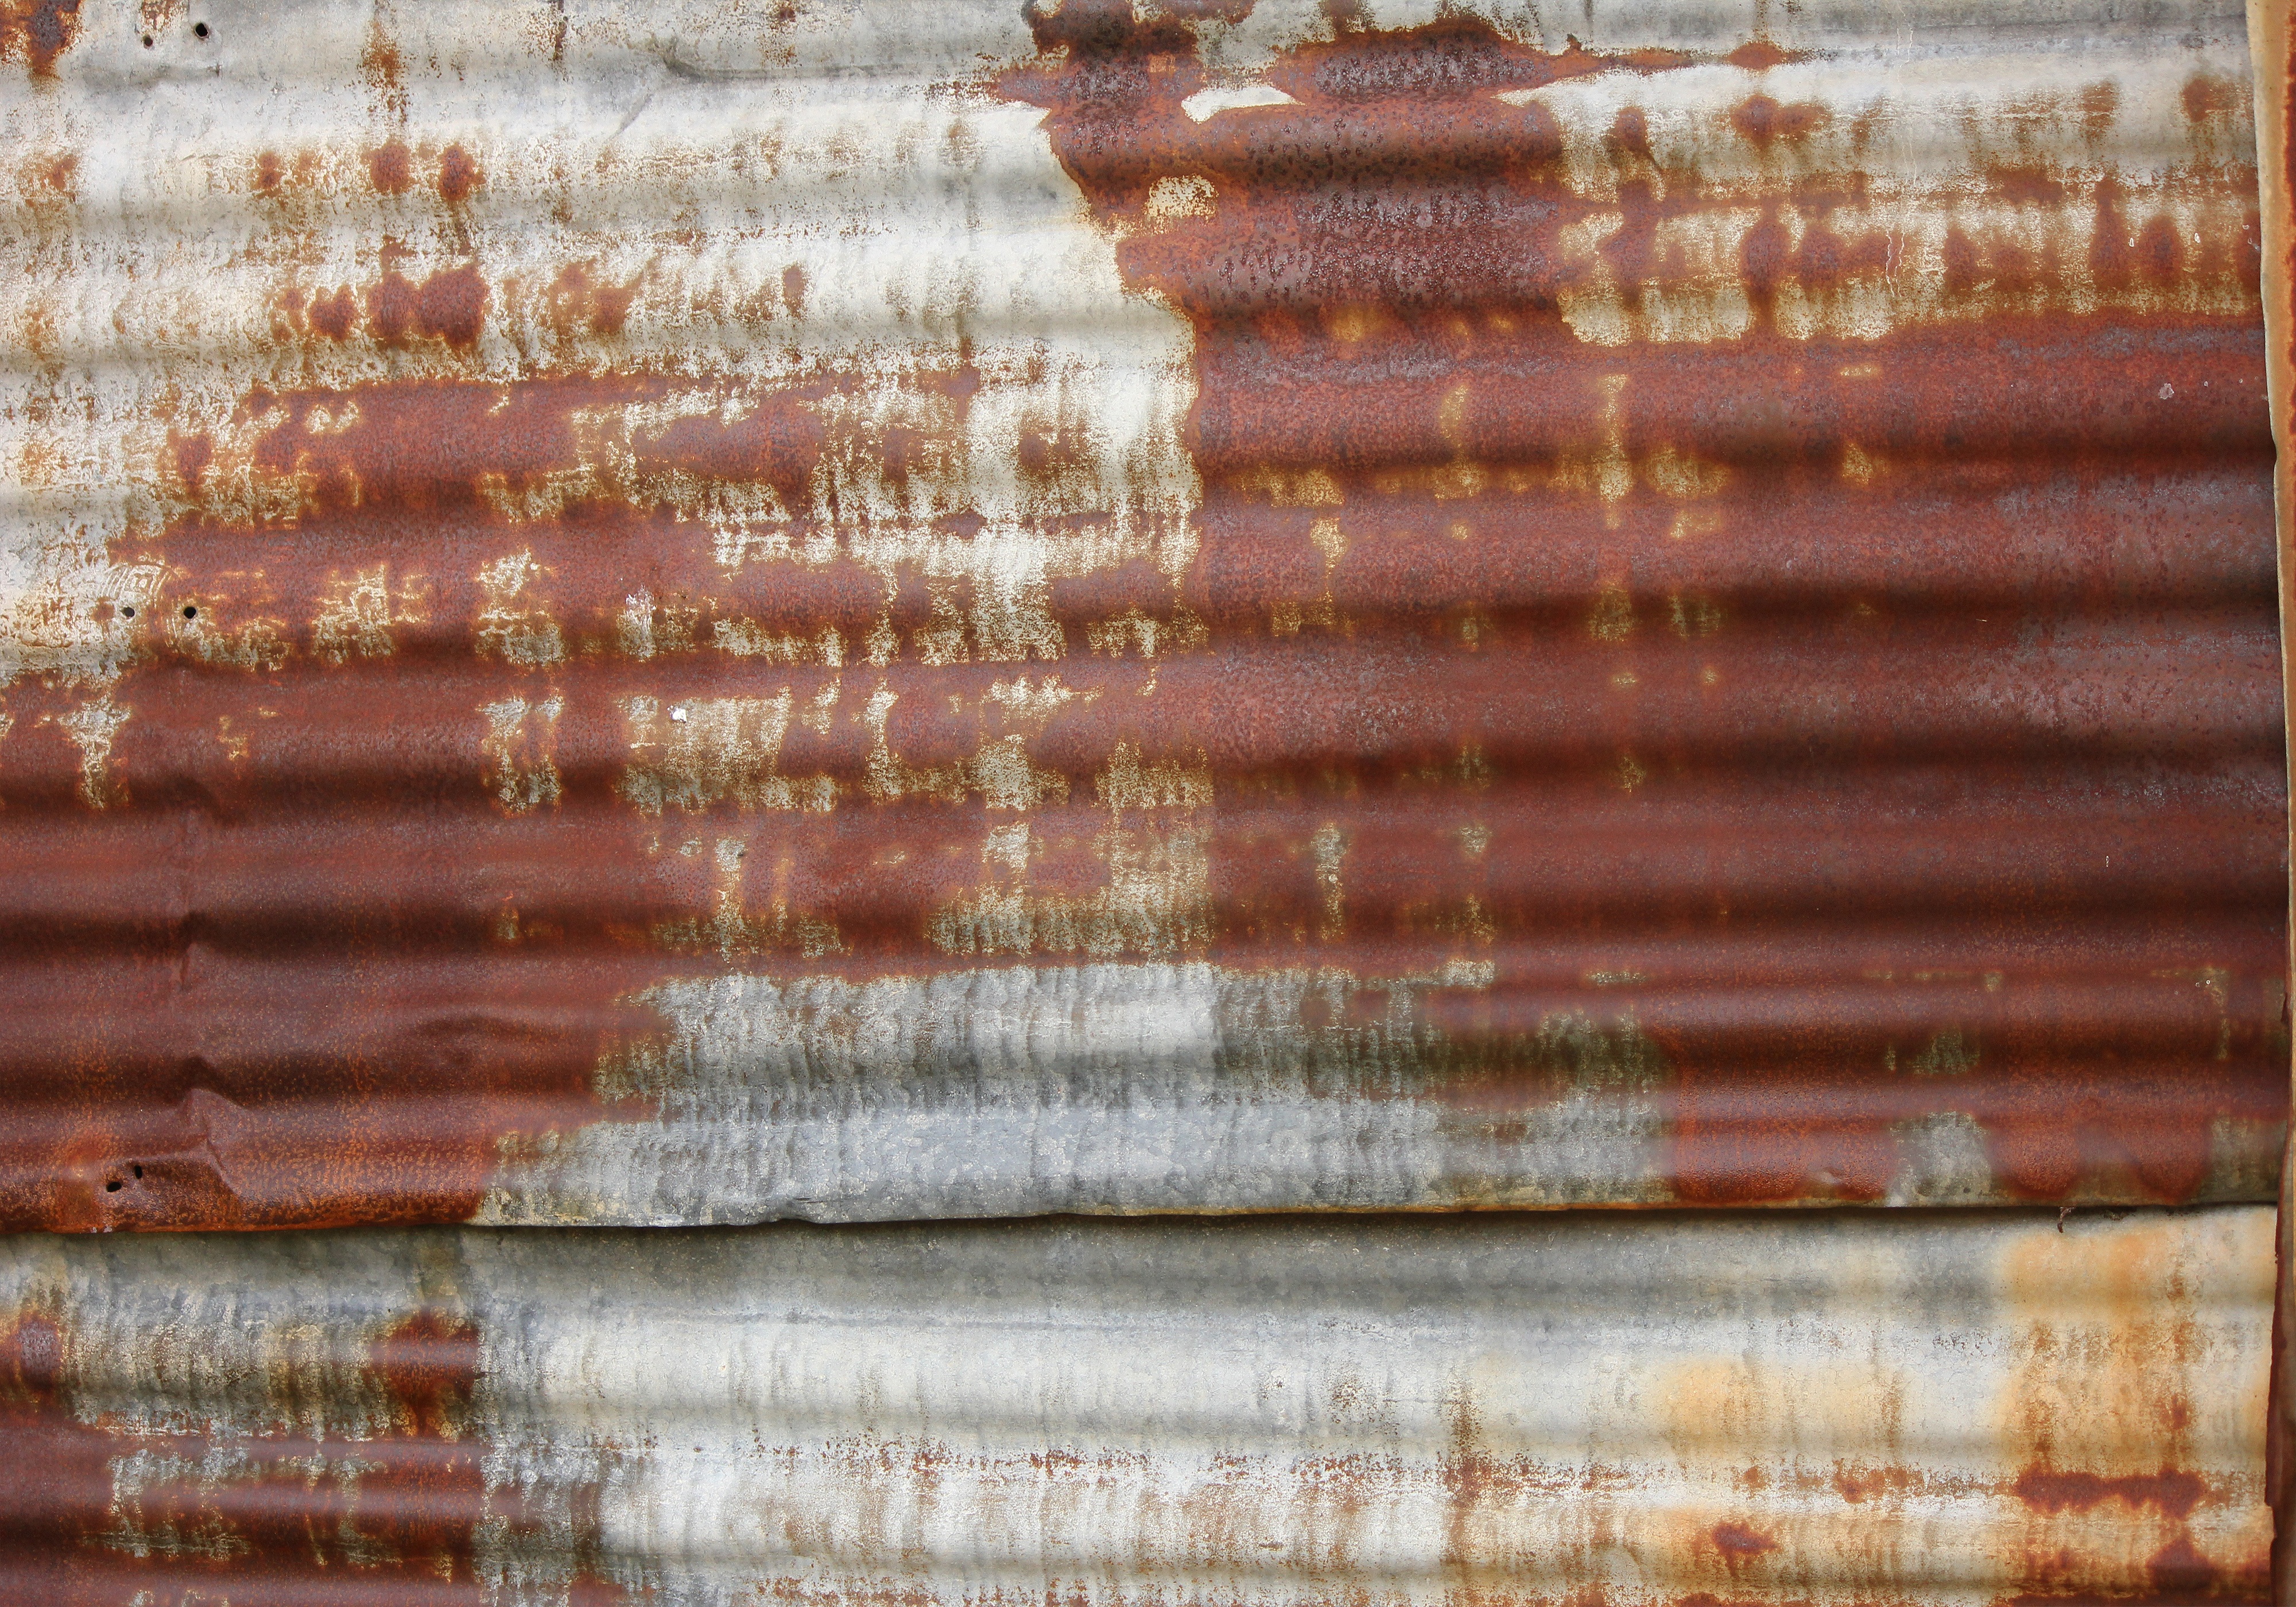
wood, vintage, texture, old, wall, steel, rust, red, color, metal, brown, industrial, grunge, rough, industry, corrugated, brick, material, surface, weathered, interior design, textile, art, stain, temple, rusted, iron, damaged, aged, window covering, window treatment